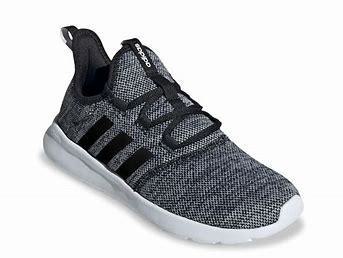
Brand: Adidas
Model: Cloudfoam Pure 2